Stellantis Vigo Plant

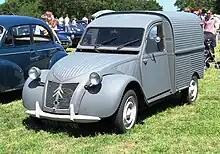
Citroën 2CV van

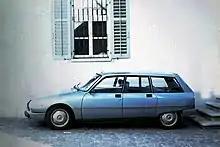
Citroën GSA Break

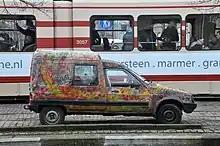
A graffitied Citroën C15 in The Hague, Netherlands

"Citroën Hispania" initially employed around 100 individuals. The selection of Vigo was influenced by its port and tax incentives from a "freeport" zone created by Francisco Franco. The first vehicle manufactured was the Furgoneta AZU, a locally assembled Citroën 2CV van, with the passenger car version following a year later. The first-year production totaled 400 vehicles.